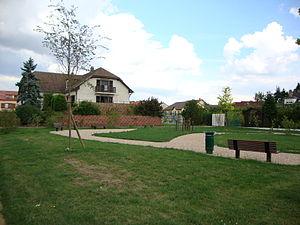
Square Louis Fichet
Hettange-Grande est une commune française située dans le département de la Moselle en région Grand Est, à cinq kilomètres de la frontière franco-luxembourgeoise.